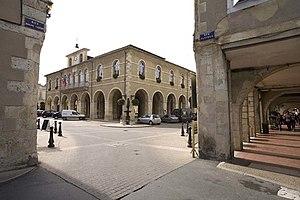
L'emban est, en Gascogne, un abri sous lequel se tiennent les réunions des communautés paroissiales puis les assemblées municipales. Il est constitué d'un toit de tuiles supporté par des poteaux de bois et accoté à l'église. C'est aussi une galerie ouverte sous le premier étage en surplomb des maisons entourant une place où les artisans tiennent boutique ou un hangar où est rangé le matériel agricole voire le corbillard.